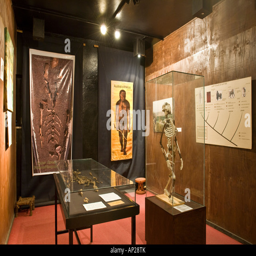
the skeleton housed in the national museum